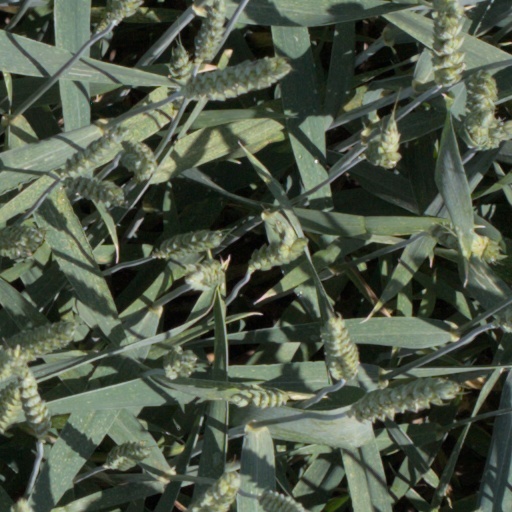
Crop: wheat